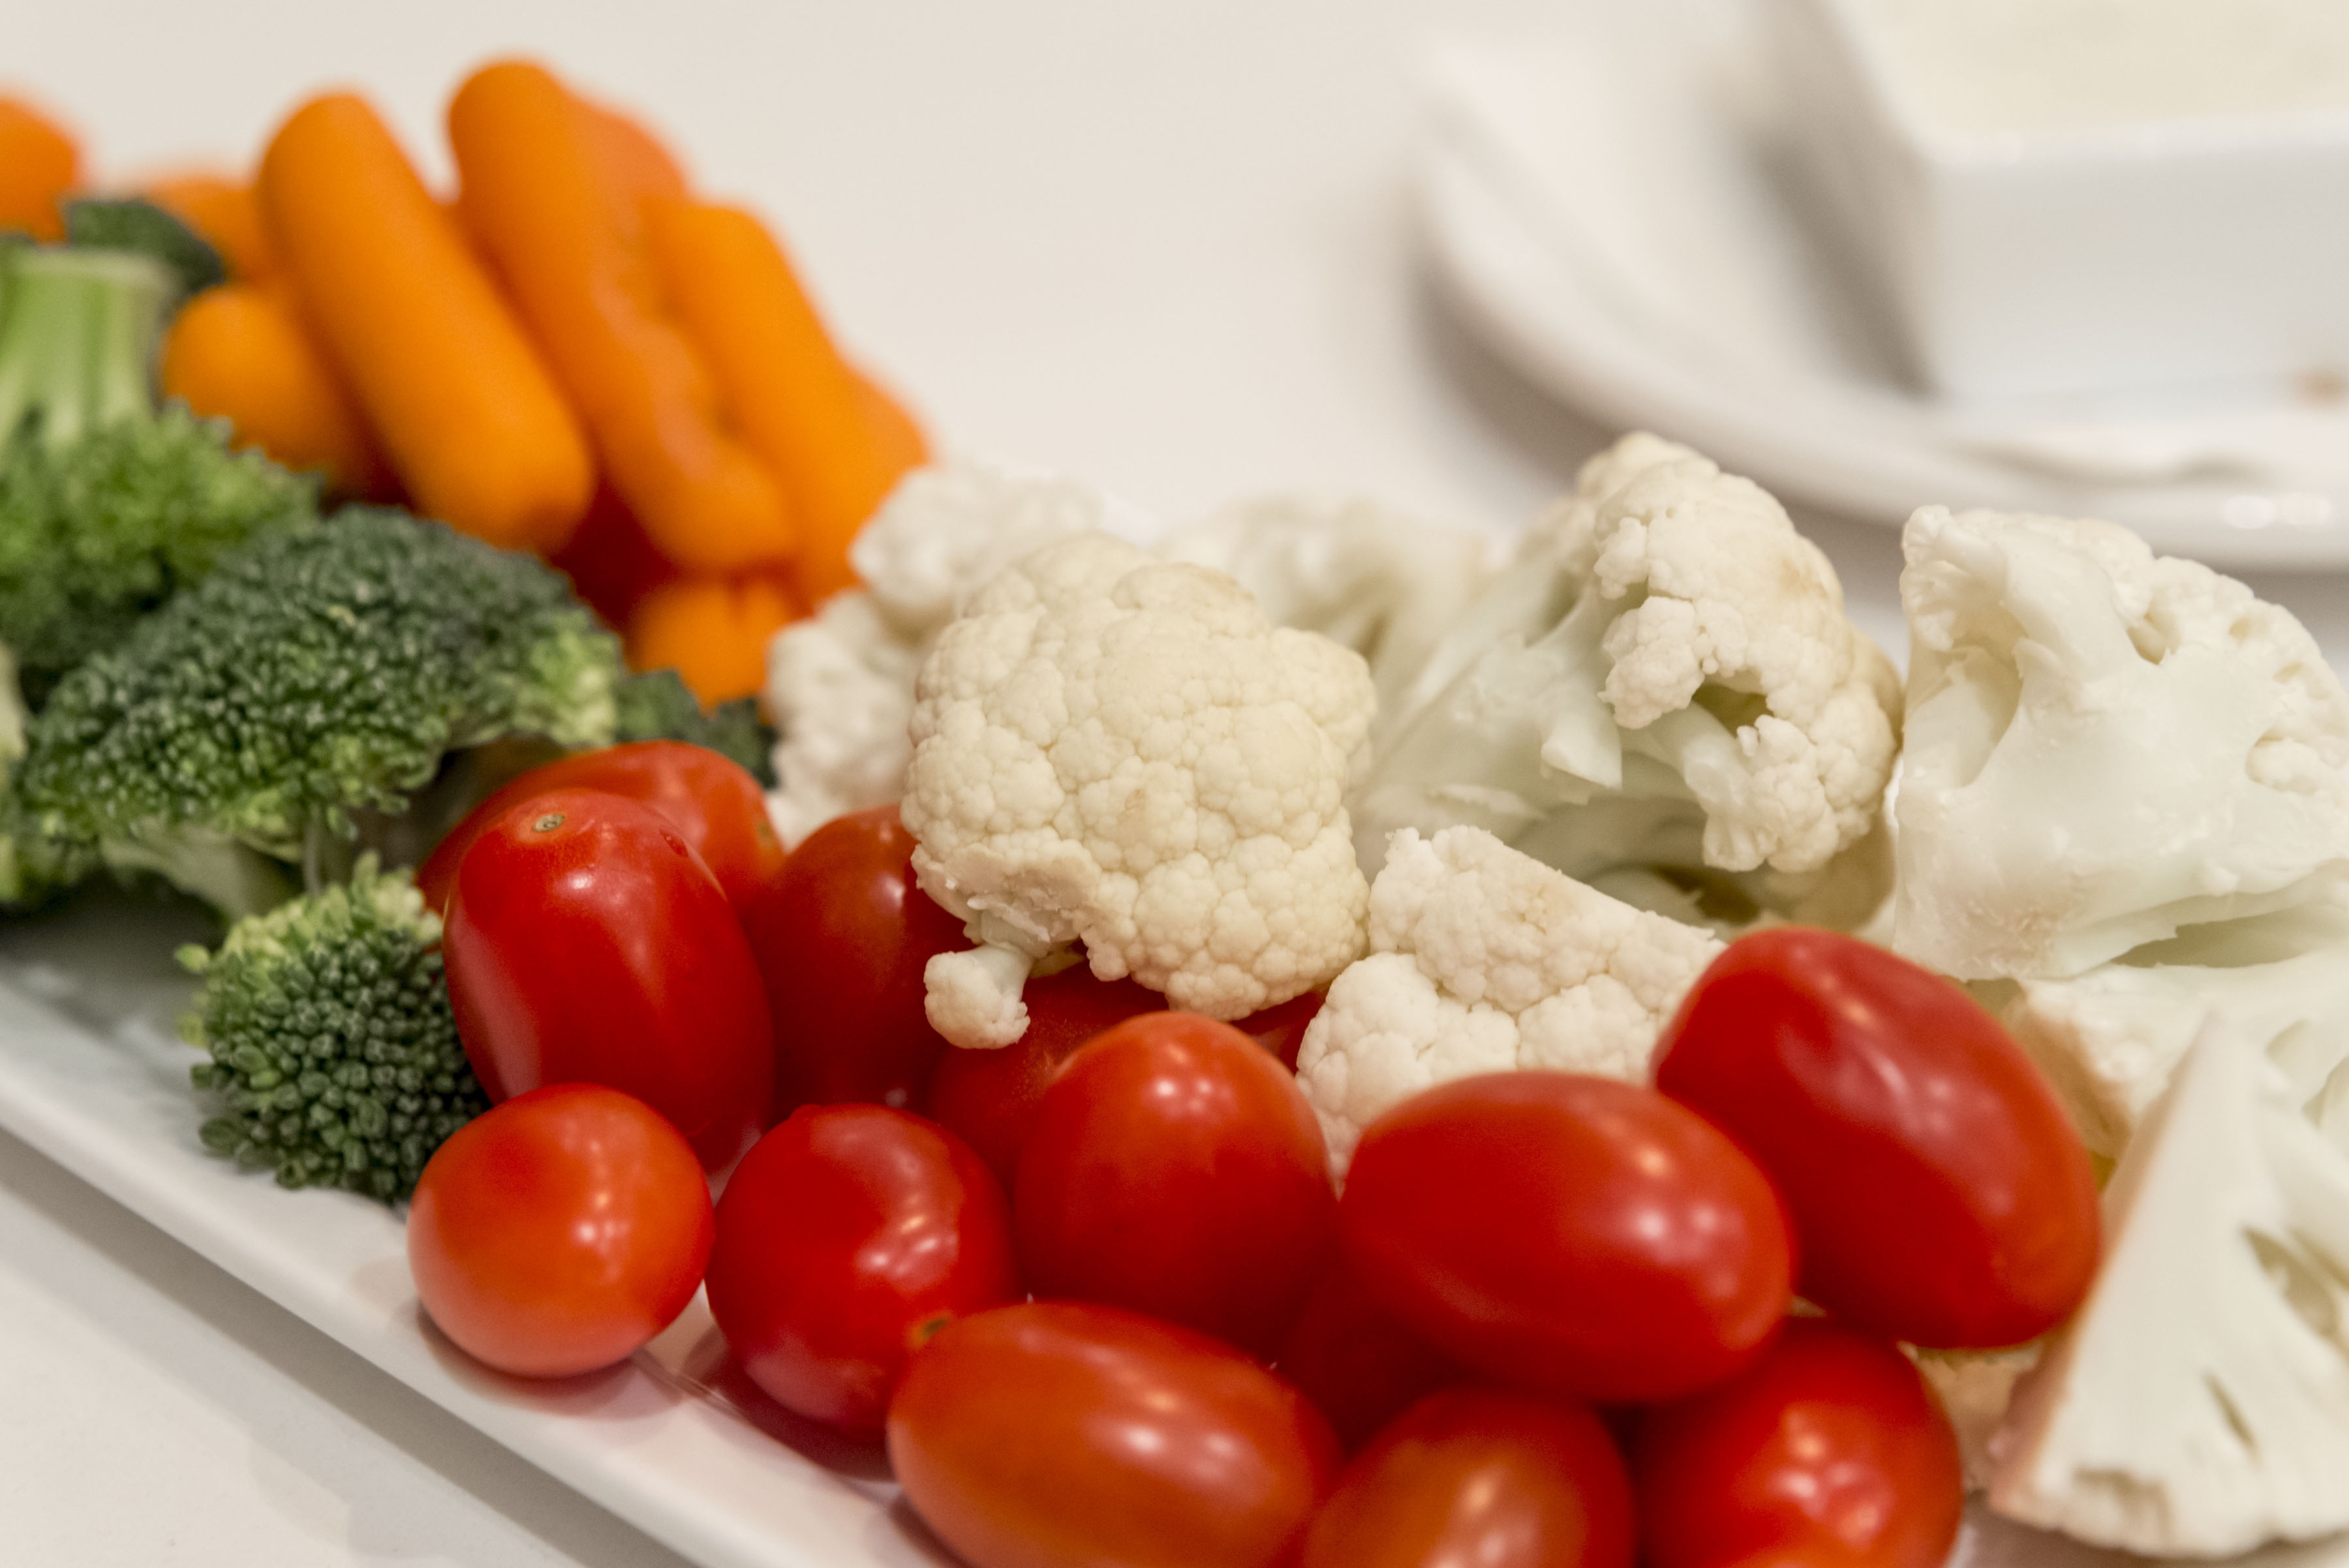
restaurant, dish, meal, food, produce, vegetable, ranch, plate, fresh, healthy, cuisine, delicious, nutrition, vegetables, tasty, diet, veggies, appetizer, hors d oeuvre, vegetable plate